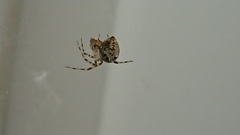
Species: Parasteatoda_tepidariorum